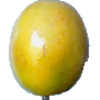
Label: maracuja